Dudley Snell

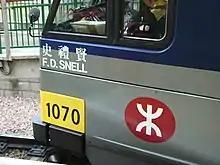
Comeng built Hong Kong light rail vehicle 1070, named in honour of Snell

Snell retired from the MTA in 1985 and relocated to Hong Kong to work for Leighton Asia, who were involved in consortium with the MTA, becoming project manager of the Hong Kong light rail. The light rail opened in September 1988, with Snell commenting that opening day was "packed in true Hong Kong style".